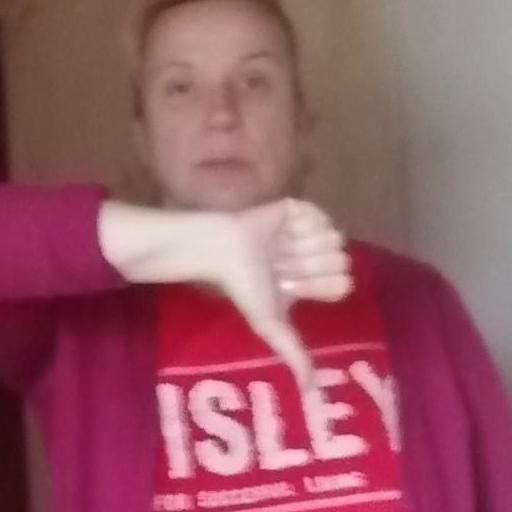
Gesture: dislike